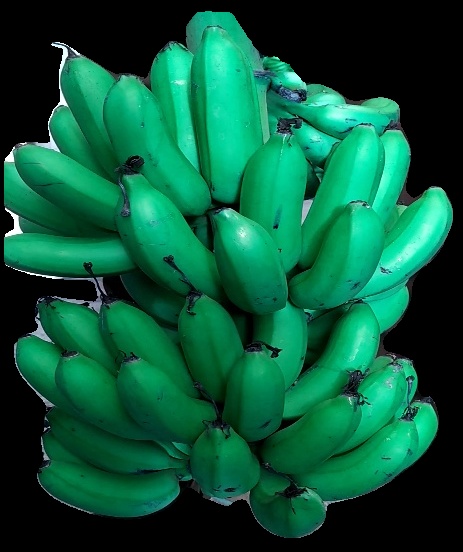
Variety: rasbale
Grade: grade1